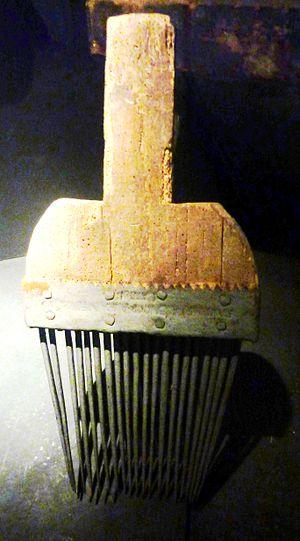
Moulins de Kerouat
Un julod ou julot ou chulot est un terme de la langue bretonne qui désigne des paysans riches, généralement aussi fabricants et marchands de toiles, parfois tanneurs du Haut-Léon, centrés sur le Pays Chelgen, entre le XVIᵉ siècle et le XIXᵉ siècle, et qui ont constitué une véritable caste aristocratique rurale, à l'origine de la création des enclos paroissiaux et dont les descendants sont parfois devenus des responsables politiques.